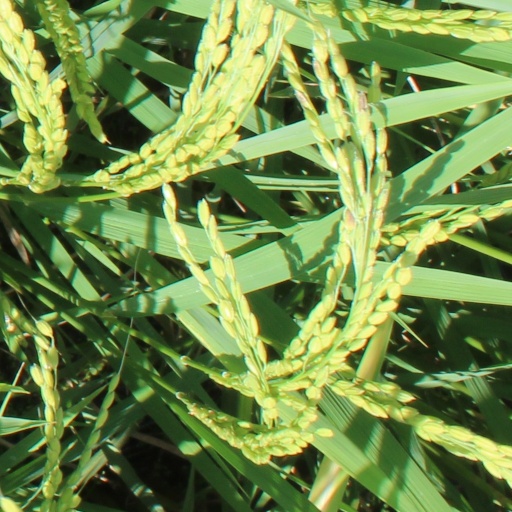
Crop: rice